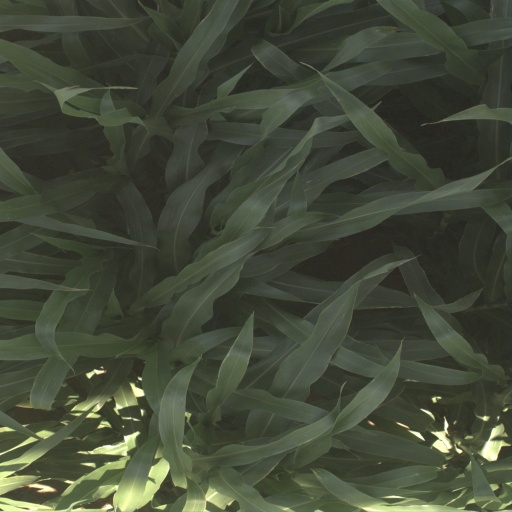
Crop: sorghum